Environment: real
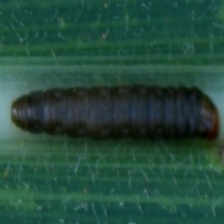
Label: fall_armyworm